Dominican Republic

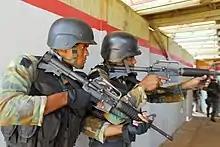
Dominican soldiers training in Santo Domingo

After the assassination, Ramfis Trujillo, the dictator's son, remained in de facto control of the government for the next 6 months, as commander of the armed forces. Trujillo's brothers, Hector Bienvenido and Jose Arismendi Trujillo, returned to the country and plotted against President Balaguer. On November 18, 1961, as a planned coup became more evident, U.S. Secretary of State Dean Rusk issued a warning that the US would not "remain idle" if the Trujillos attempted to "reassert dictatorial domination". Following this warning, and the arrival of a 14-vessel U.S. naval task force within sight of Santo Domingo, Ramfis and his uncles fled the country on November 19. The OAS lifted its sanctions on January 4, 1962.